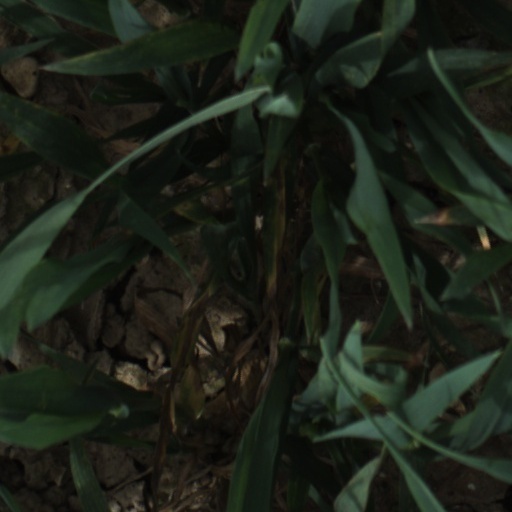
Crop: wheat